Amarna art

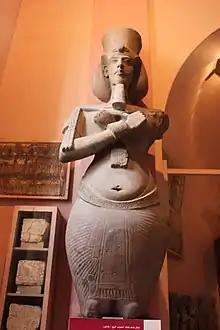
Akhenaten, Pharaoh of Egypt. Egyptian Museum, Cairo.

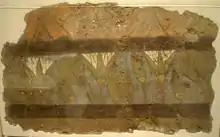
Painting from the reign of Akhenaten (circa 1352-1336 B.C.) depicting lotus buds and flowers. Originally from the "Women's Quarters of the North Palace" at el Amarna excavated in 1926-27. Now in the Brooklyn Museum,

Amarna art, or the Amarna style, is a style adopted in the Amarna Period during and just after the reign of Akhenaten (r. 1351–1334 BC) in the late Eighteenth Dynasty, during the New Kingdom. Whereas ancient Egyptian art was famously slow to change, the Amarna style was a significant and sudden break from its predecessors both in the style of depictions, especially of people, and the subject matter. The artistic shift appears to be related to the king's religious reforms centering on the monotheistic or monolatric worship of the Aten, the disc of the Sun, as giver of life.